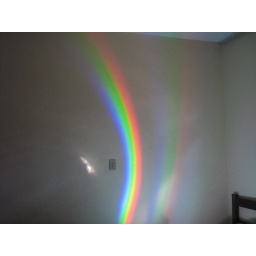
The sun shining through a half-opened window plus a CD left in my bed = a rainbow in the wall.